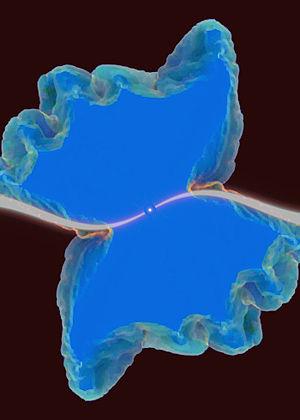
Une nébuleuse planétaire est un objet astronomique qui ressemble à un disque d'aspect nébuleux lorsqu'il est observé à basse résolution. En raison de cet aspect, semblable à celui des planètes, l'adjectif « planétaire » lui a été attaché, et il a été depuis maintenu pour conserver l'uniformité historique. À partir d'observations plus détaillées, on sait maintenant que les nébuleuses planétaires n'ont en fait aucun rapport avec les planètes.